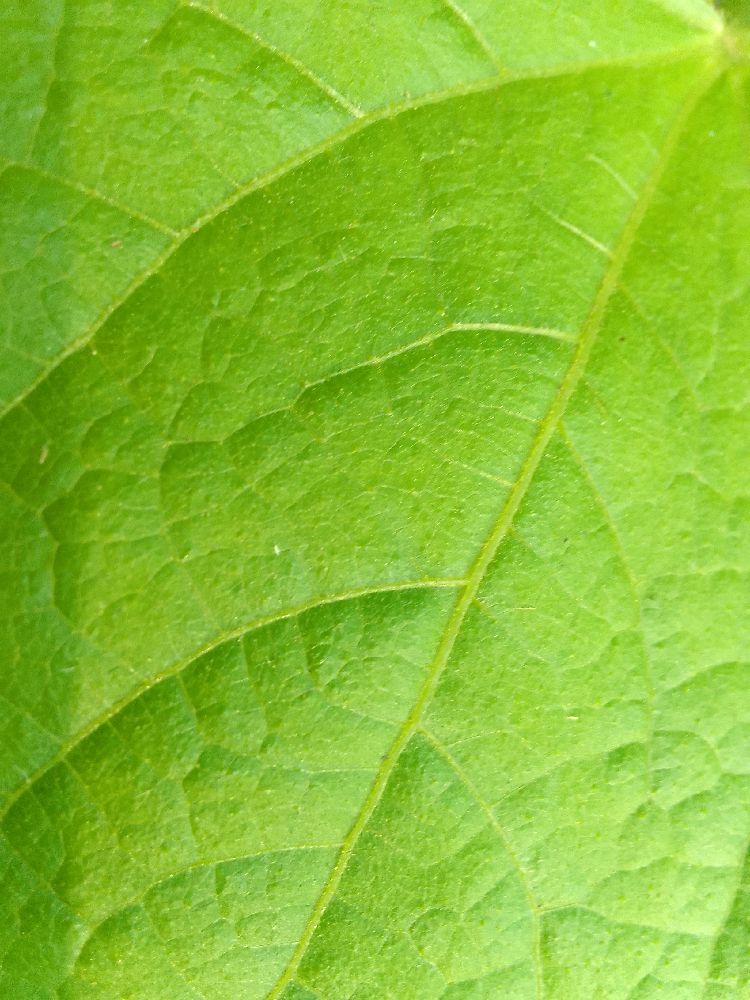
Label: healthy